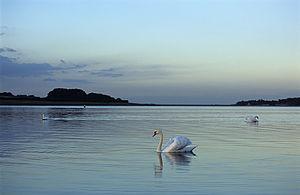
Cette liste de sites Ramsar en Angleterre comprend des zones humides considérées comme ayant une importance internationale au regard de la Convention de Ramsar. L'Angleterre compte actuellement 71 sites désignés « zones humides d'importance internationale ».